Corderie Royale

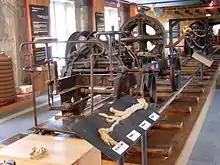
Cable machine

The International Sea Centre, sometimes referred to as the Rochefort International Sea Centre, is the museum of the Corderie Royale: it covers an exhibition area of 300 m occupying the northern wing of France's longest arsenal. It was opened to the public in 1986.